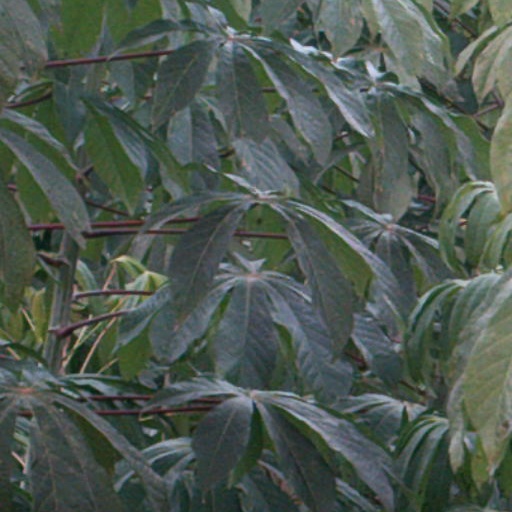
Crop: cassava